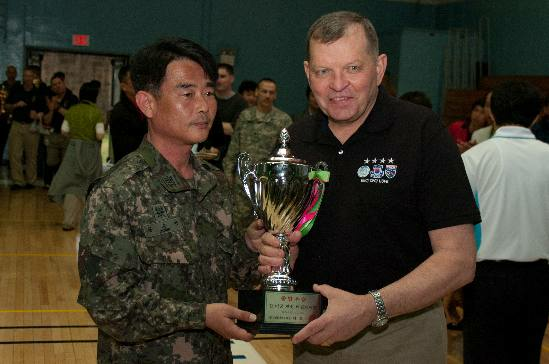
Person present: Yes